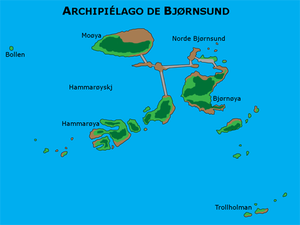
Le phare de Bjørnsund est un phare côtier de la commune de Fræna, dans le Comté de Møre og Romsdal. Il est géré par l'administration côtière norvégienne.